Binali Yıldırım

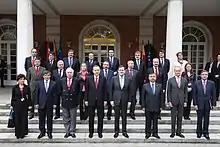
Yıldırım (middle, 2nd left) following a joint meeting of the Spanish and Turkish cabinets at Madrid, Spain, in 2012

On 22 July 2004, a fast train en route from Ankara to Istanbul derailed after entering a curve too fast while passing through Pamukova, Sakarya Province. The train was one of the new 'fast trains' that ran on upgraded track and with new rolling stock brought in by Yıldırım and the AKP government as part of their 'faster trains' program. 41 people were killed while 80 were injured in the accident.